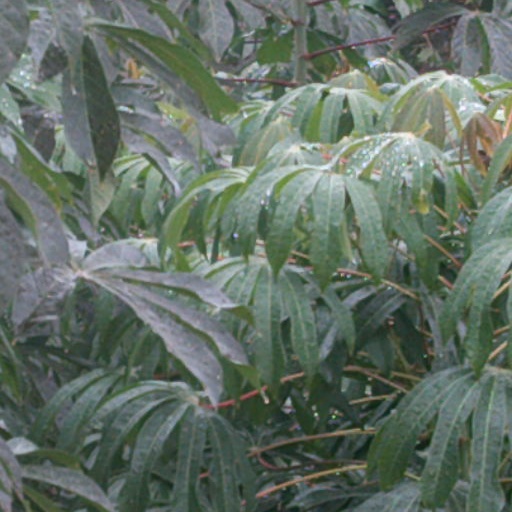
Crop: cassava